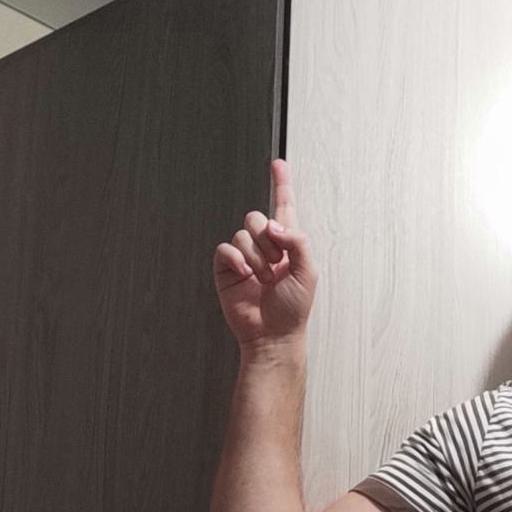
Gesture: one